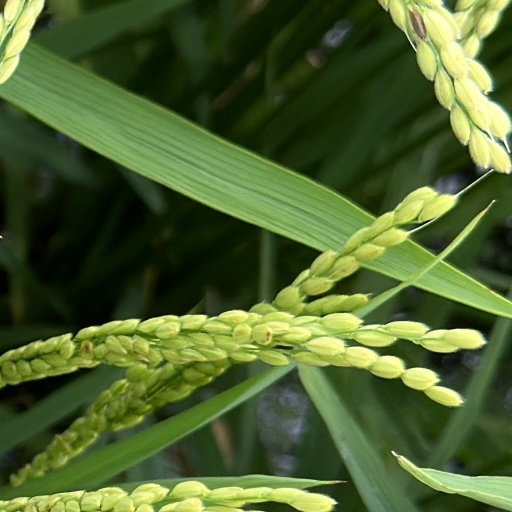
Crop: rice